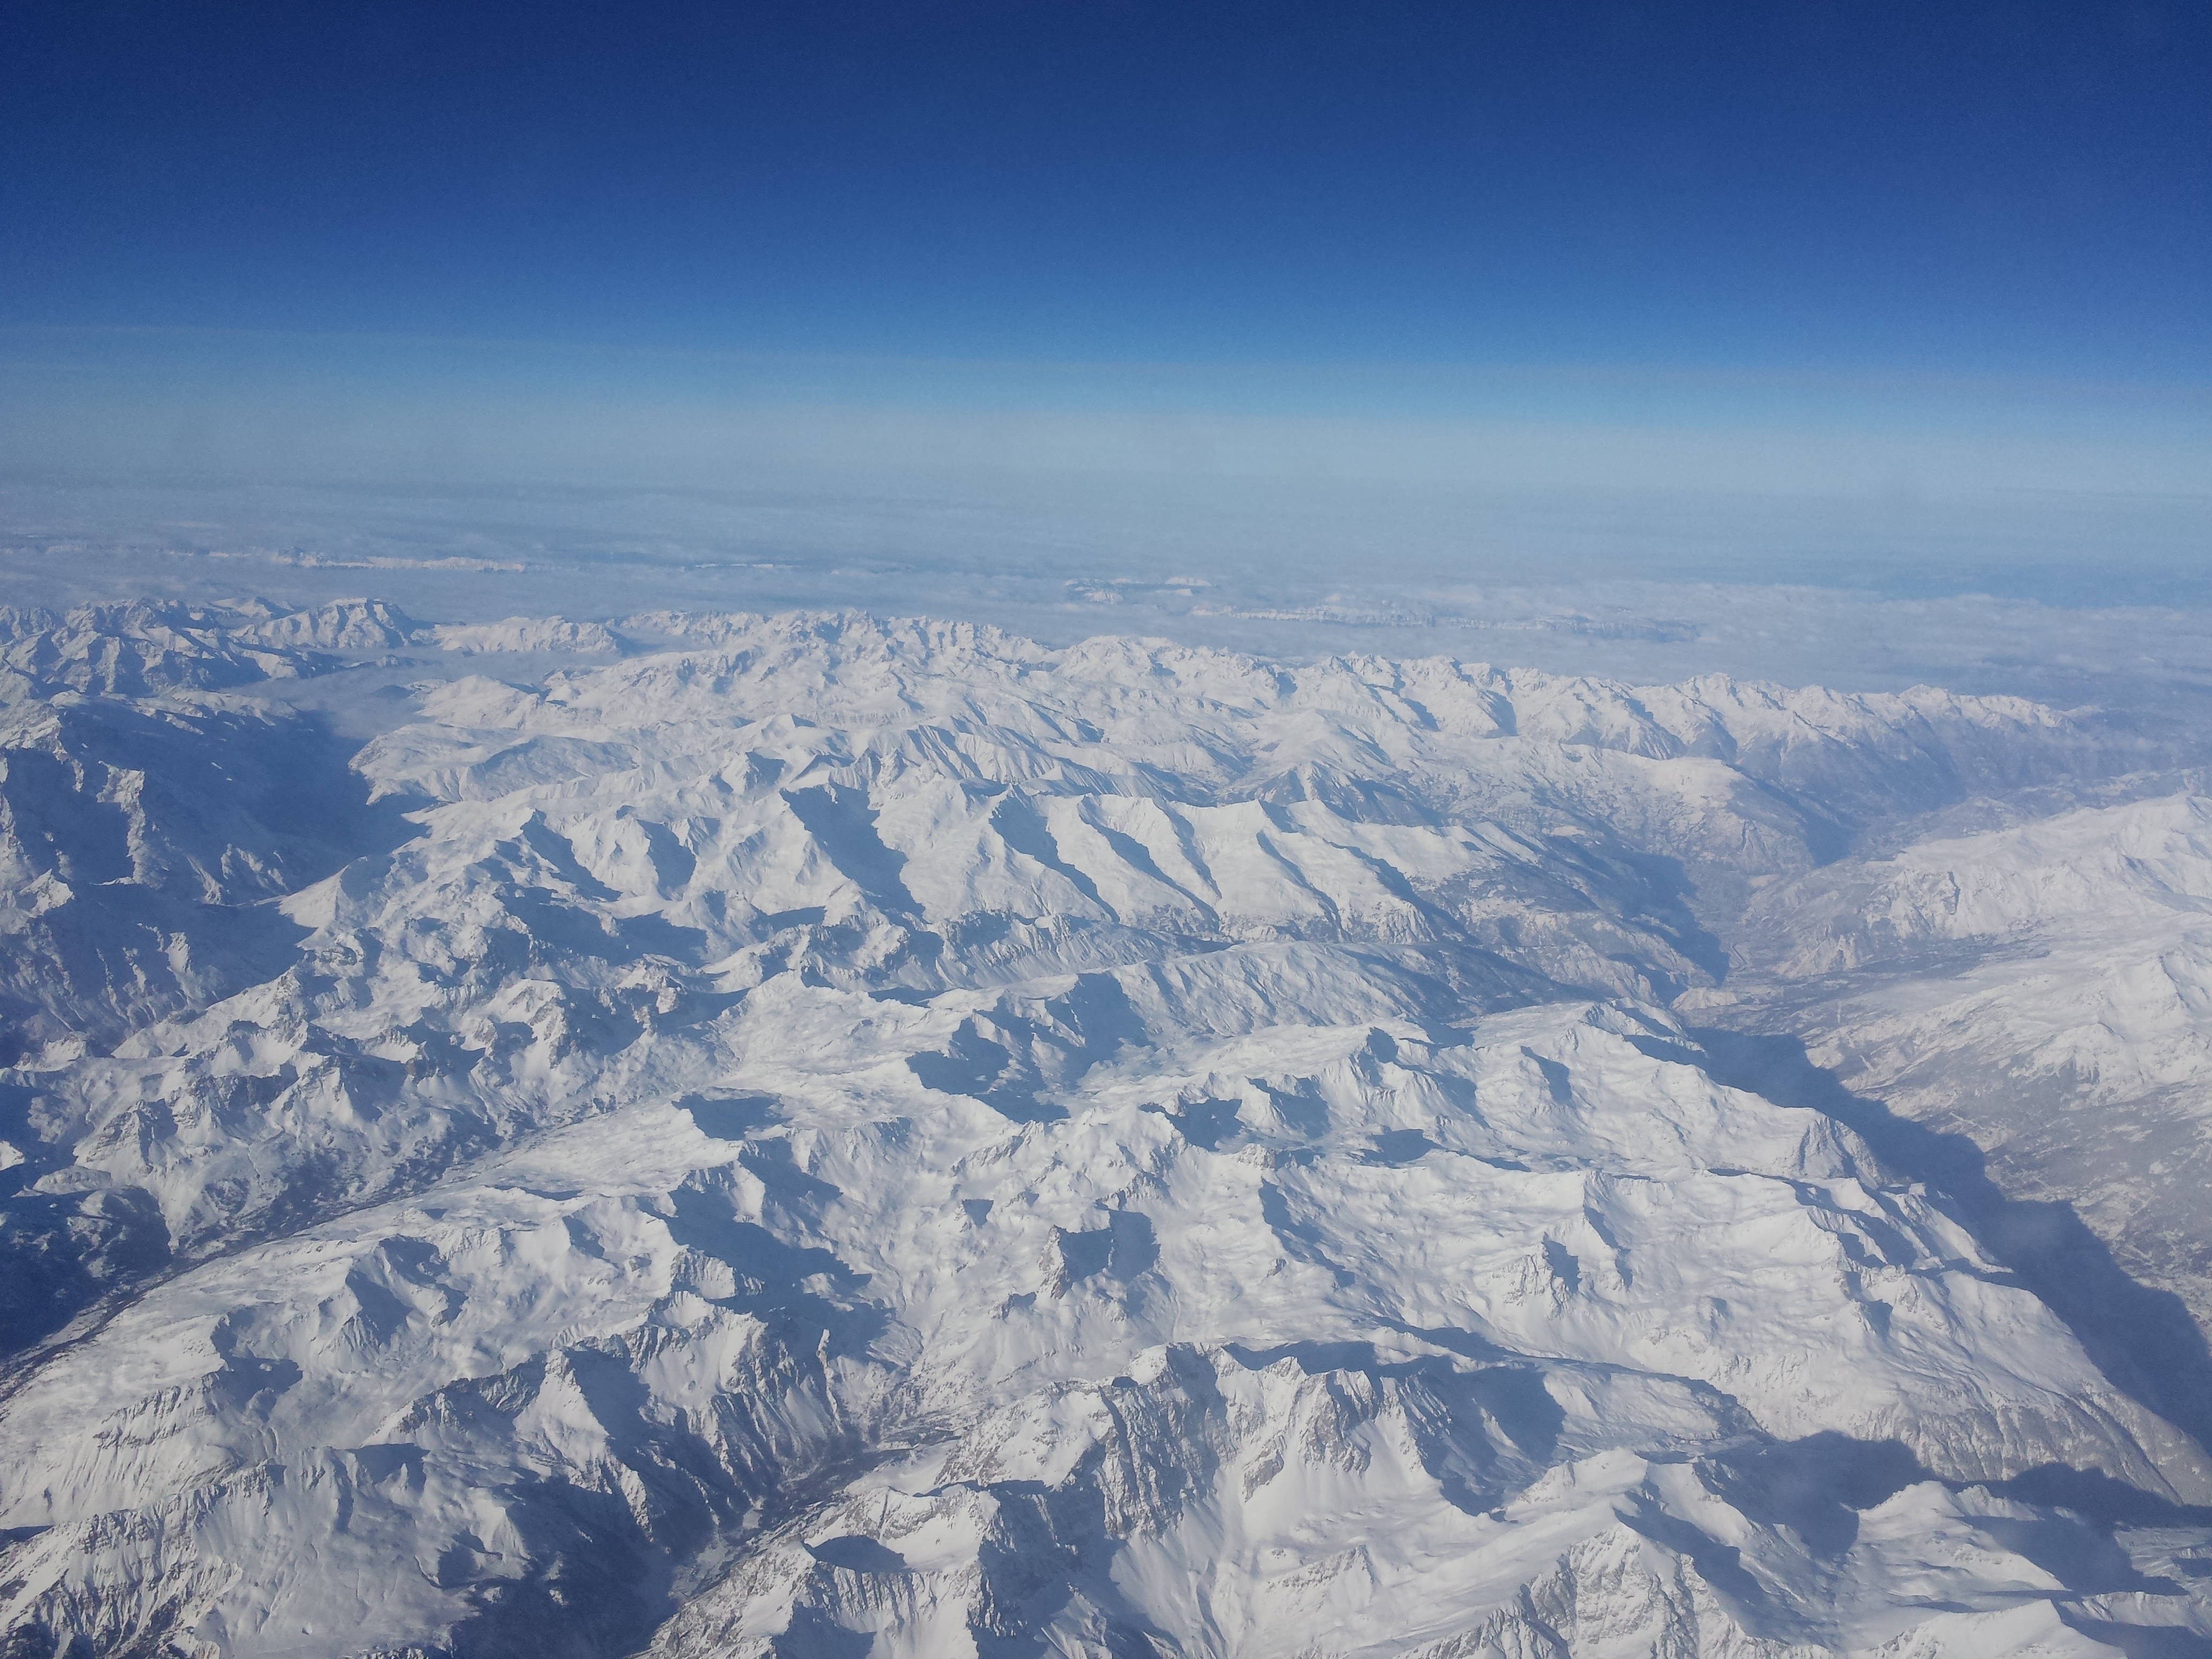
mountain, snow, winter, cloud, sky, mountain range, ice, flight, weather, arctic, ridge, summit, above, alps, plateau, piste, tundra, crafty, landform, arctic ocean, aerial photography, geographical feature, atmosphere of earth, mountainous landforms, geological phenomenon, ice cap, plan view